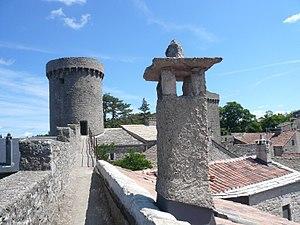
Toits de la Couvertoirade (Aveyron)